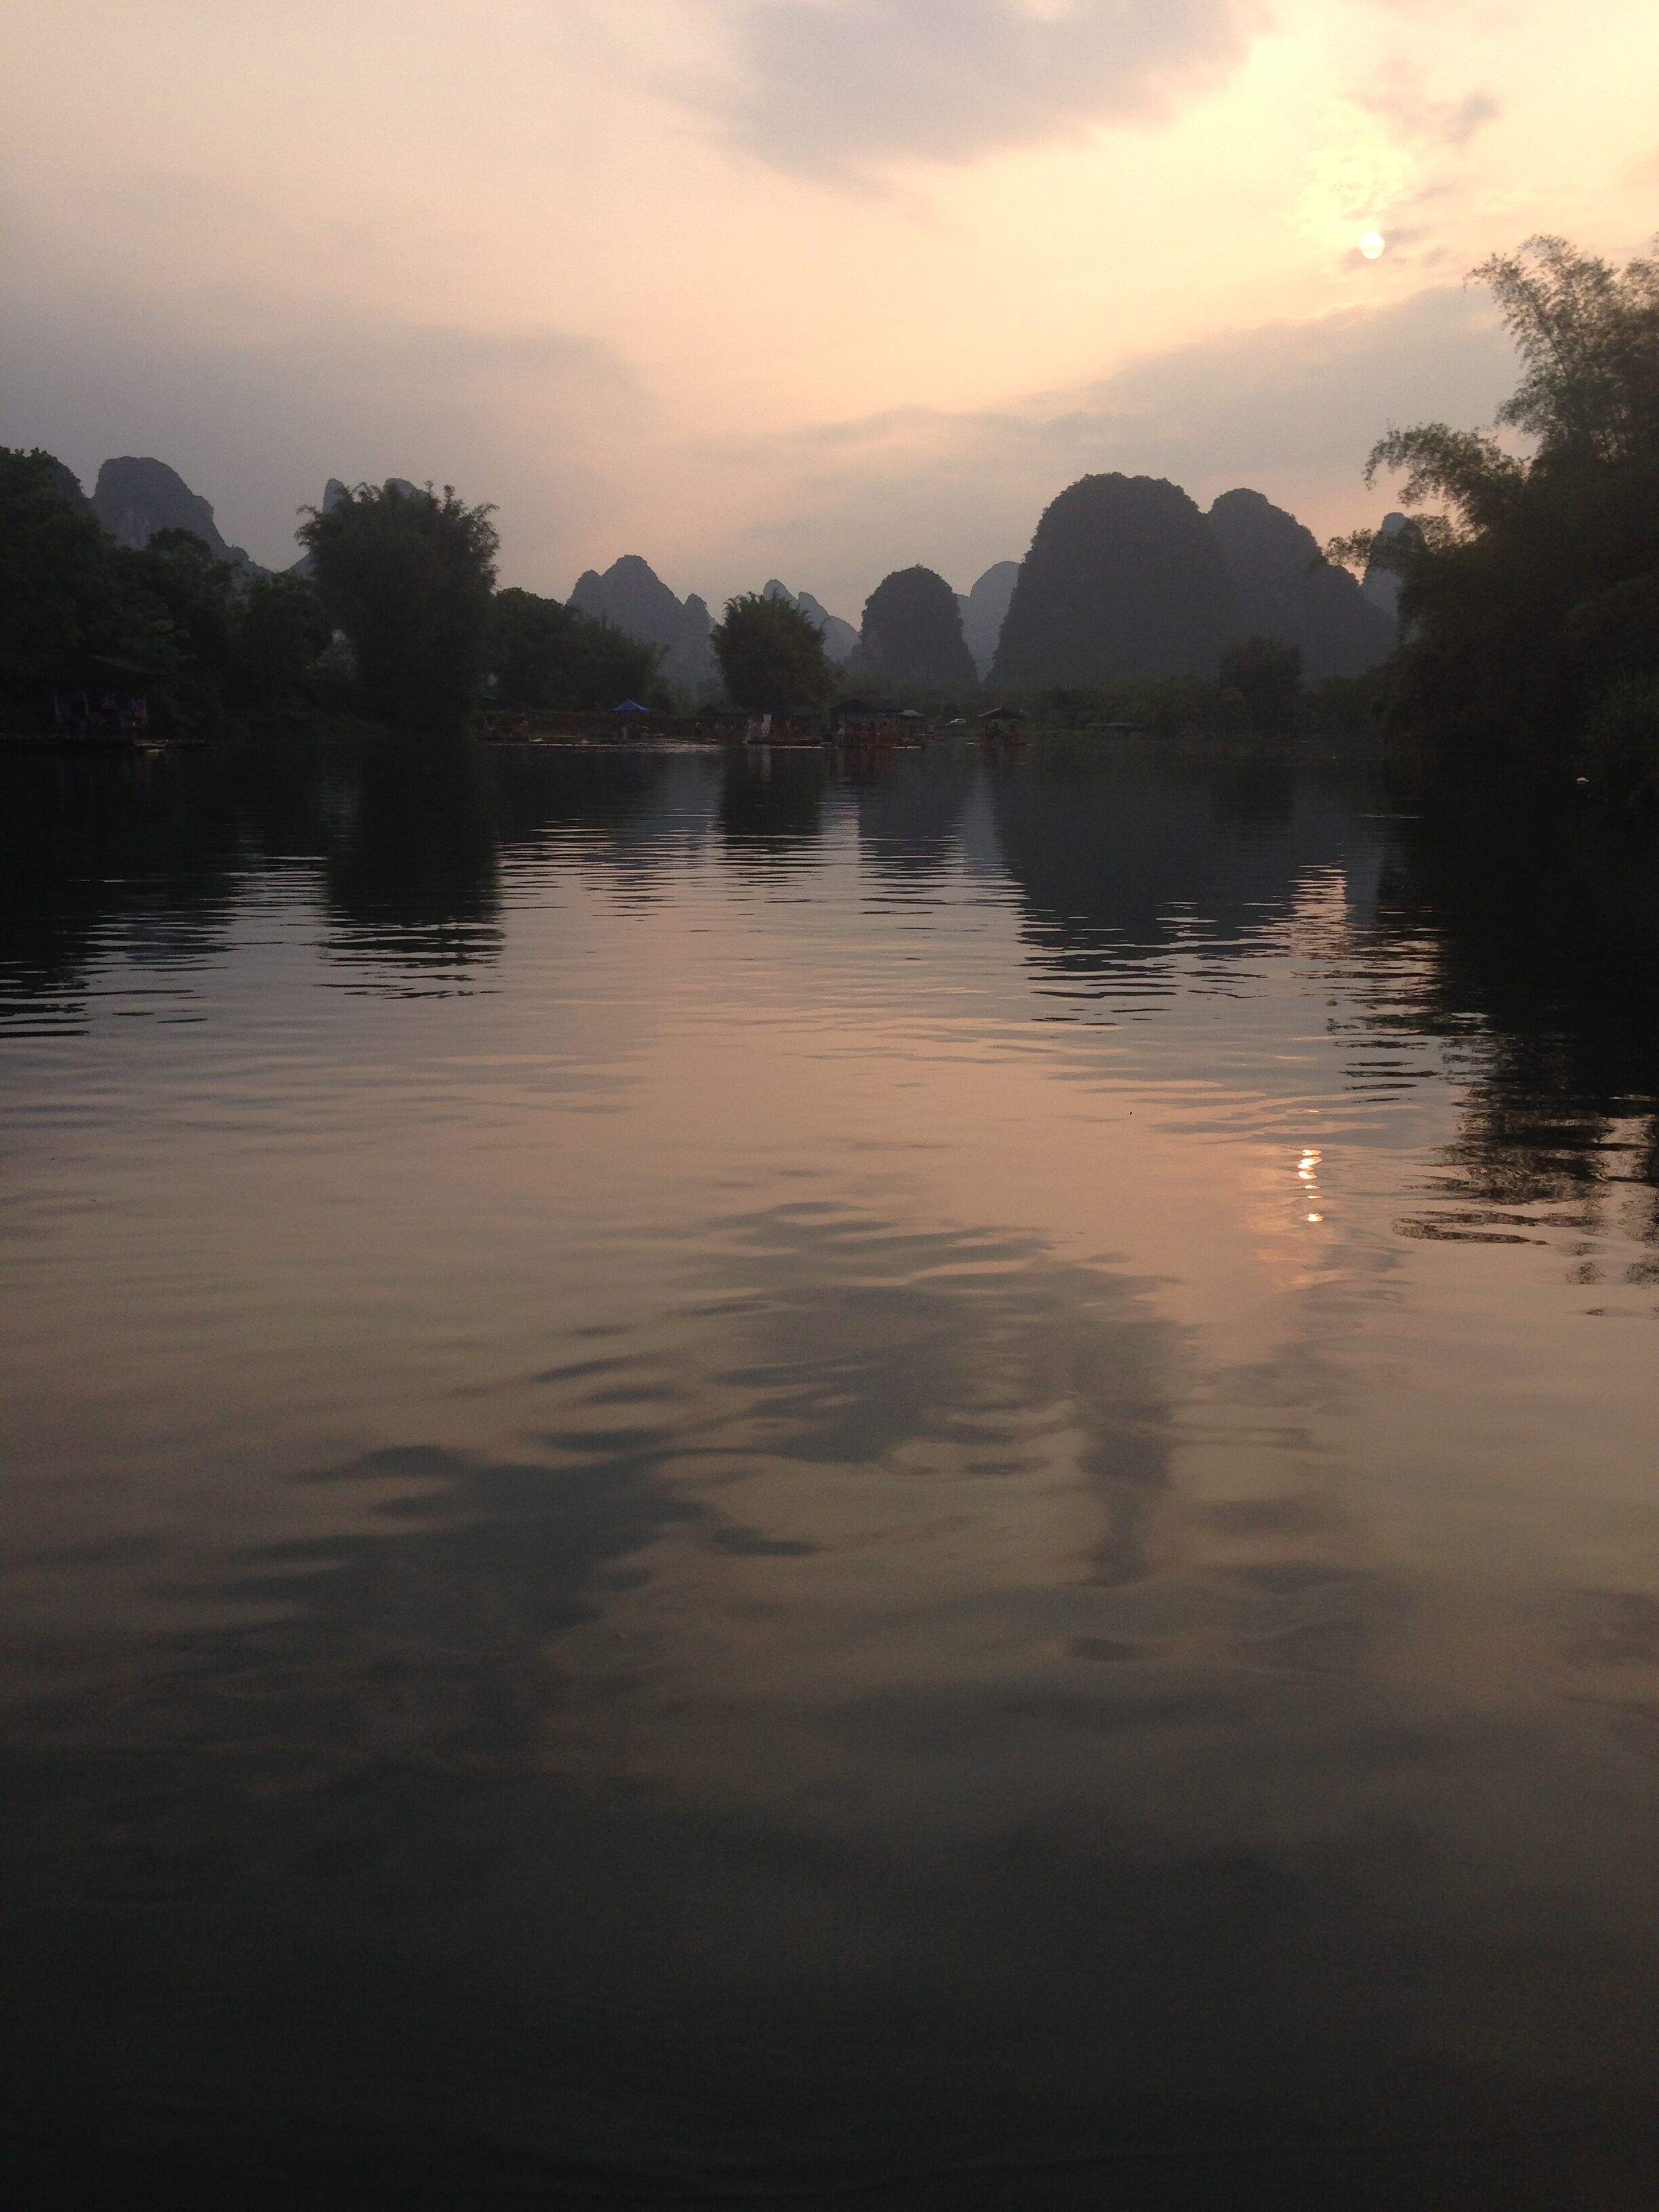
sea, water, nature, cloud, sun, sunrise, sunset, mist, sunlight, morning, lake, dawn, river, dusk, evening, reflection, reservoir, body of water, views, loch, guilin, atmospheric phenomenon, yangshuo